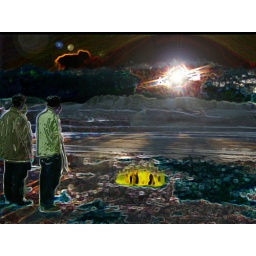
Beach at castle point, what looks like a fire is actually a hole. and this image has a car in it.